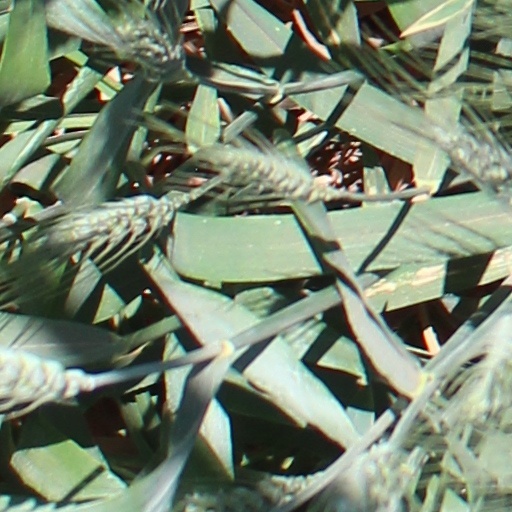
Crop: wheat